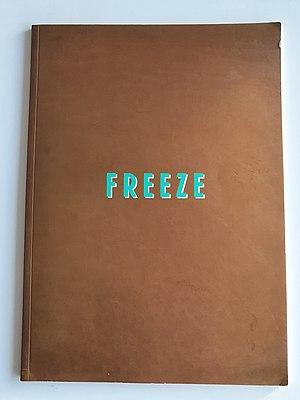
Freeze est une exposition d'art qui a eu lieu en juillet 1988 dans un bâtiment vide de l'autorité portuaire de Londres à Surrey Docks dans les Docklands de Londres.